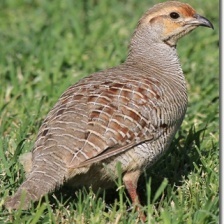
Species: BLACK FRANCOLIN
Scientific name: FRANCOLINUS FRANCOLINUS
ImageNet parent category: partridge